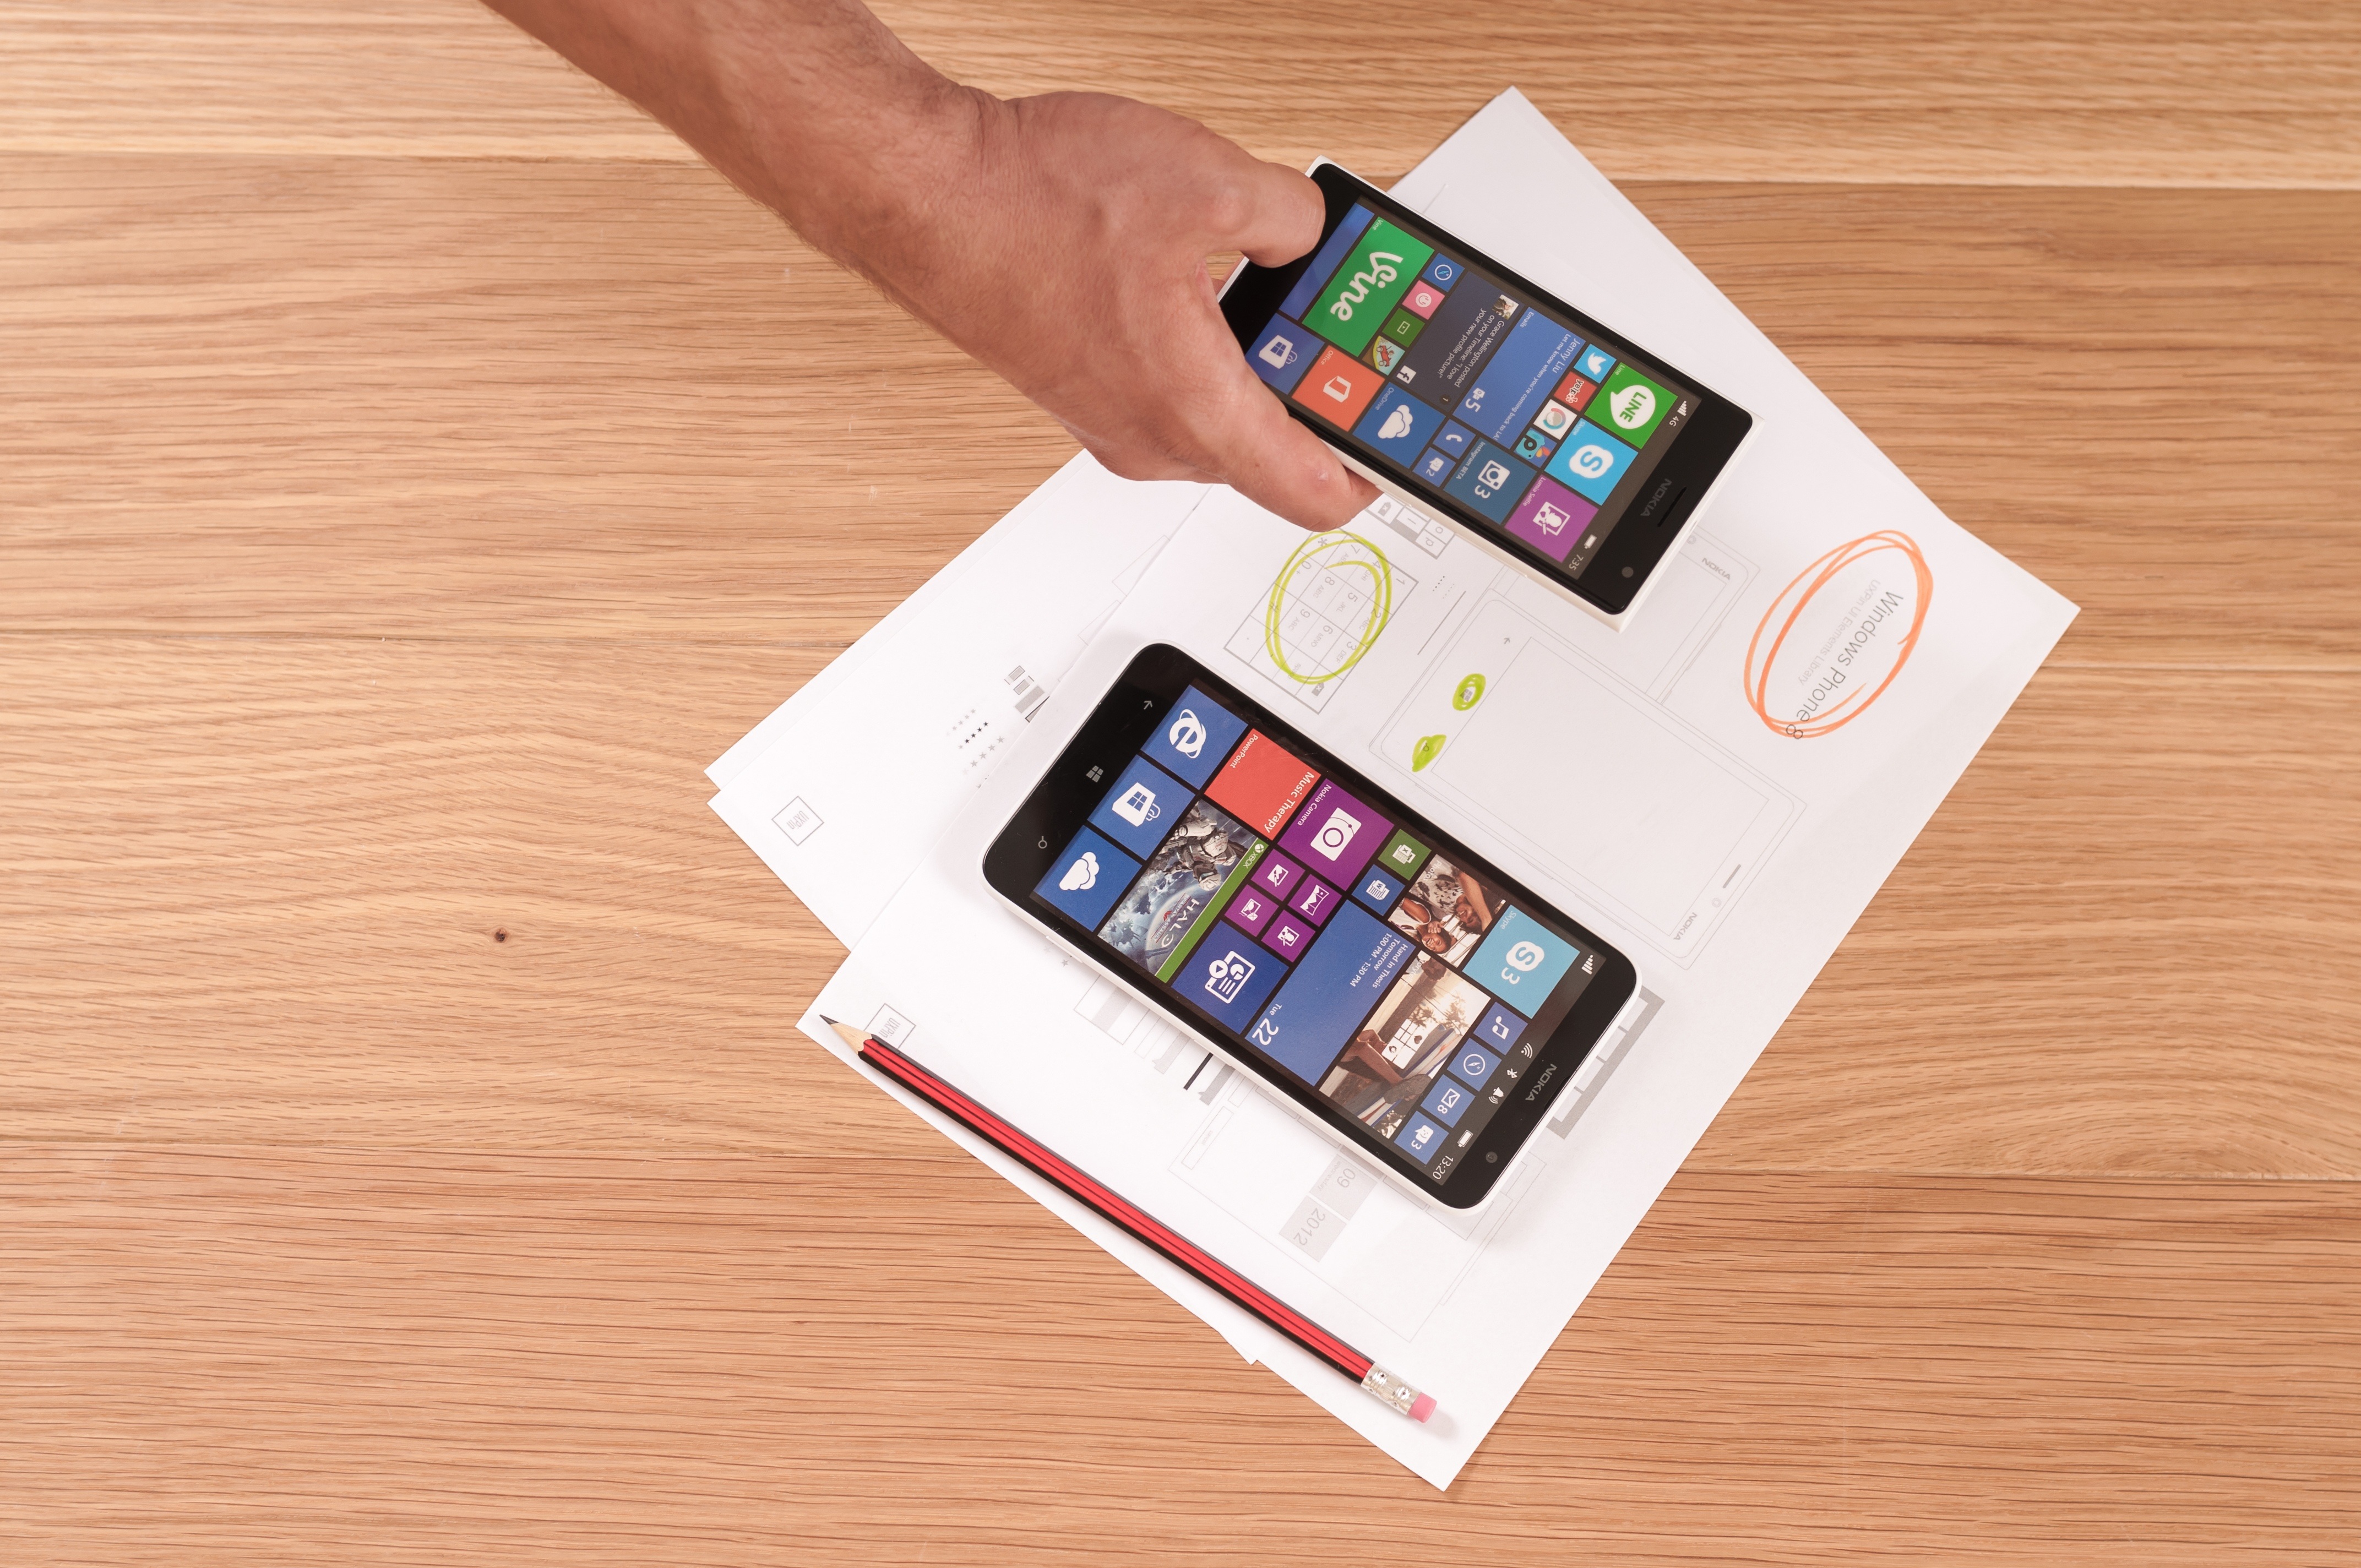
desk, computer, smartphone, mobile, hand, creative, technology, sign, web, internet, collection, symbol, phone, menu, corporate, office, communication, gadget, business, set, mobile phone, modern, page, coding, process, programming, brand, product, project, design, strategy, digital, media, flat, freelancer, navigation, planning, idea, network, interface, multimedia, service, presentation, development, company, identity, success, marketing, microsoft, organization, wireframe, app, ui, template, mockup, layout, nokia, application, optimization, user, ux, infographic, portable communications device, webdesign, responsive